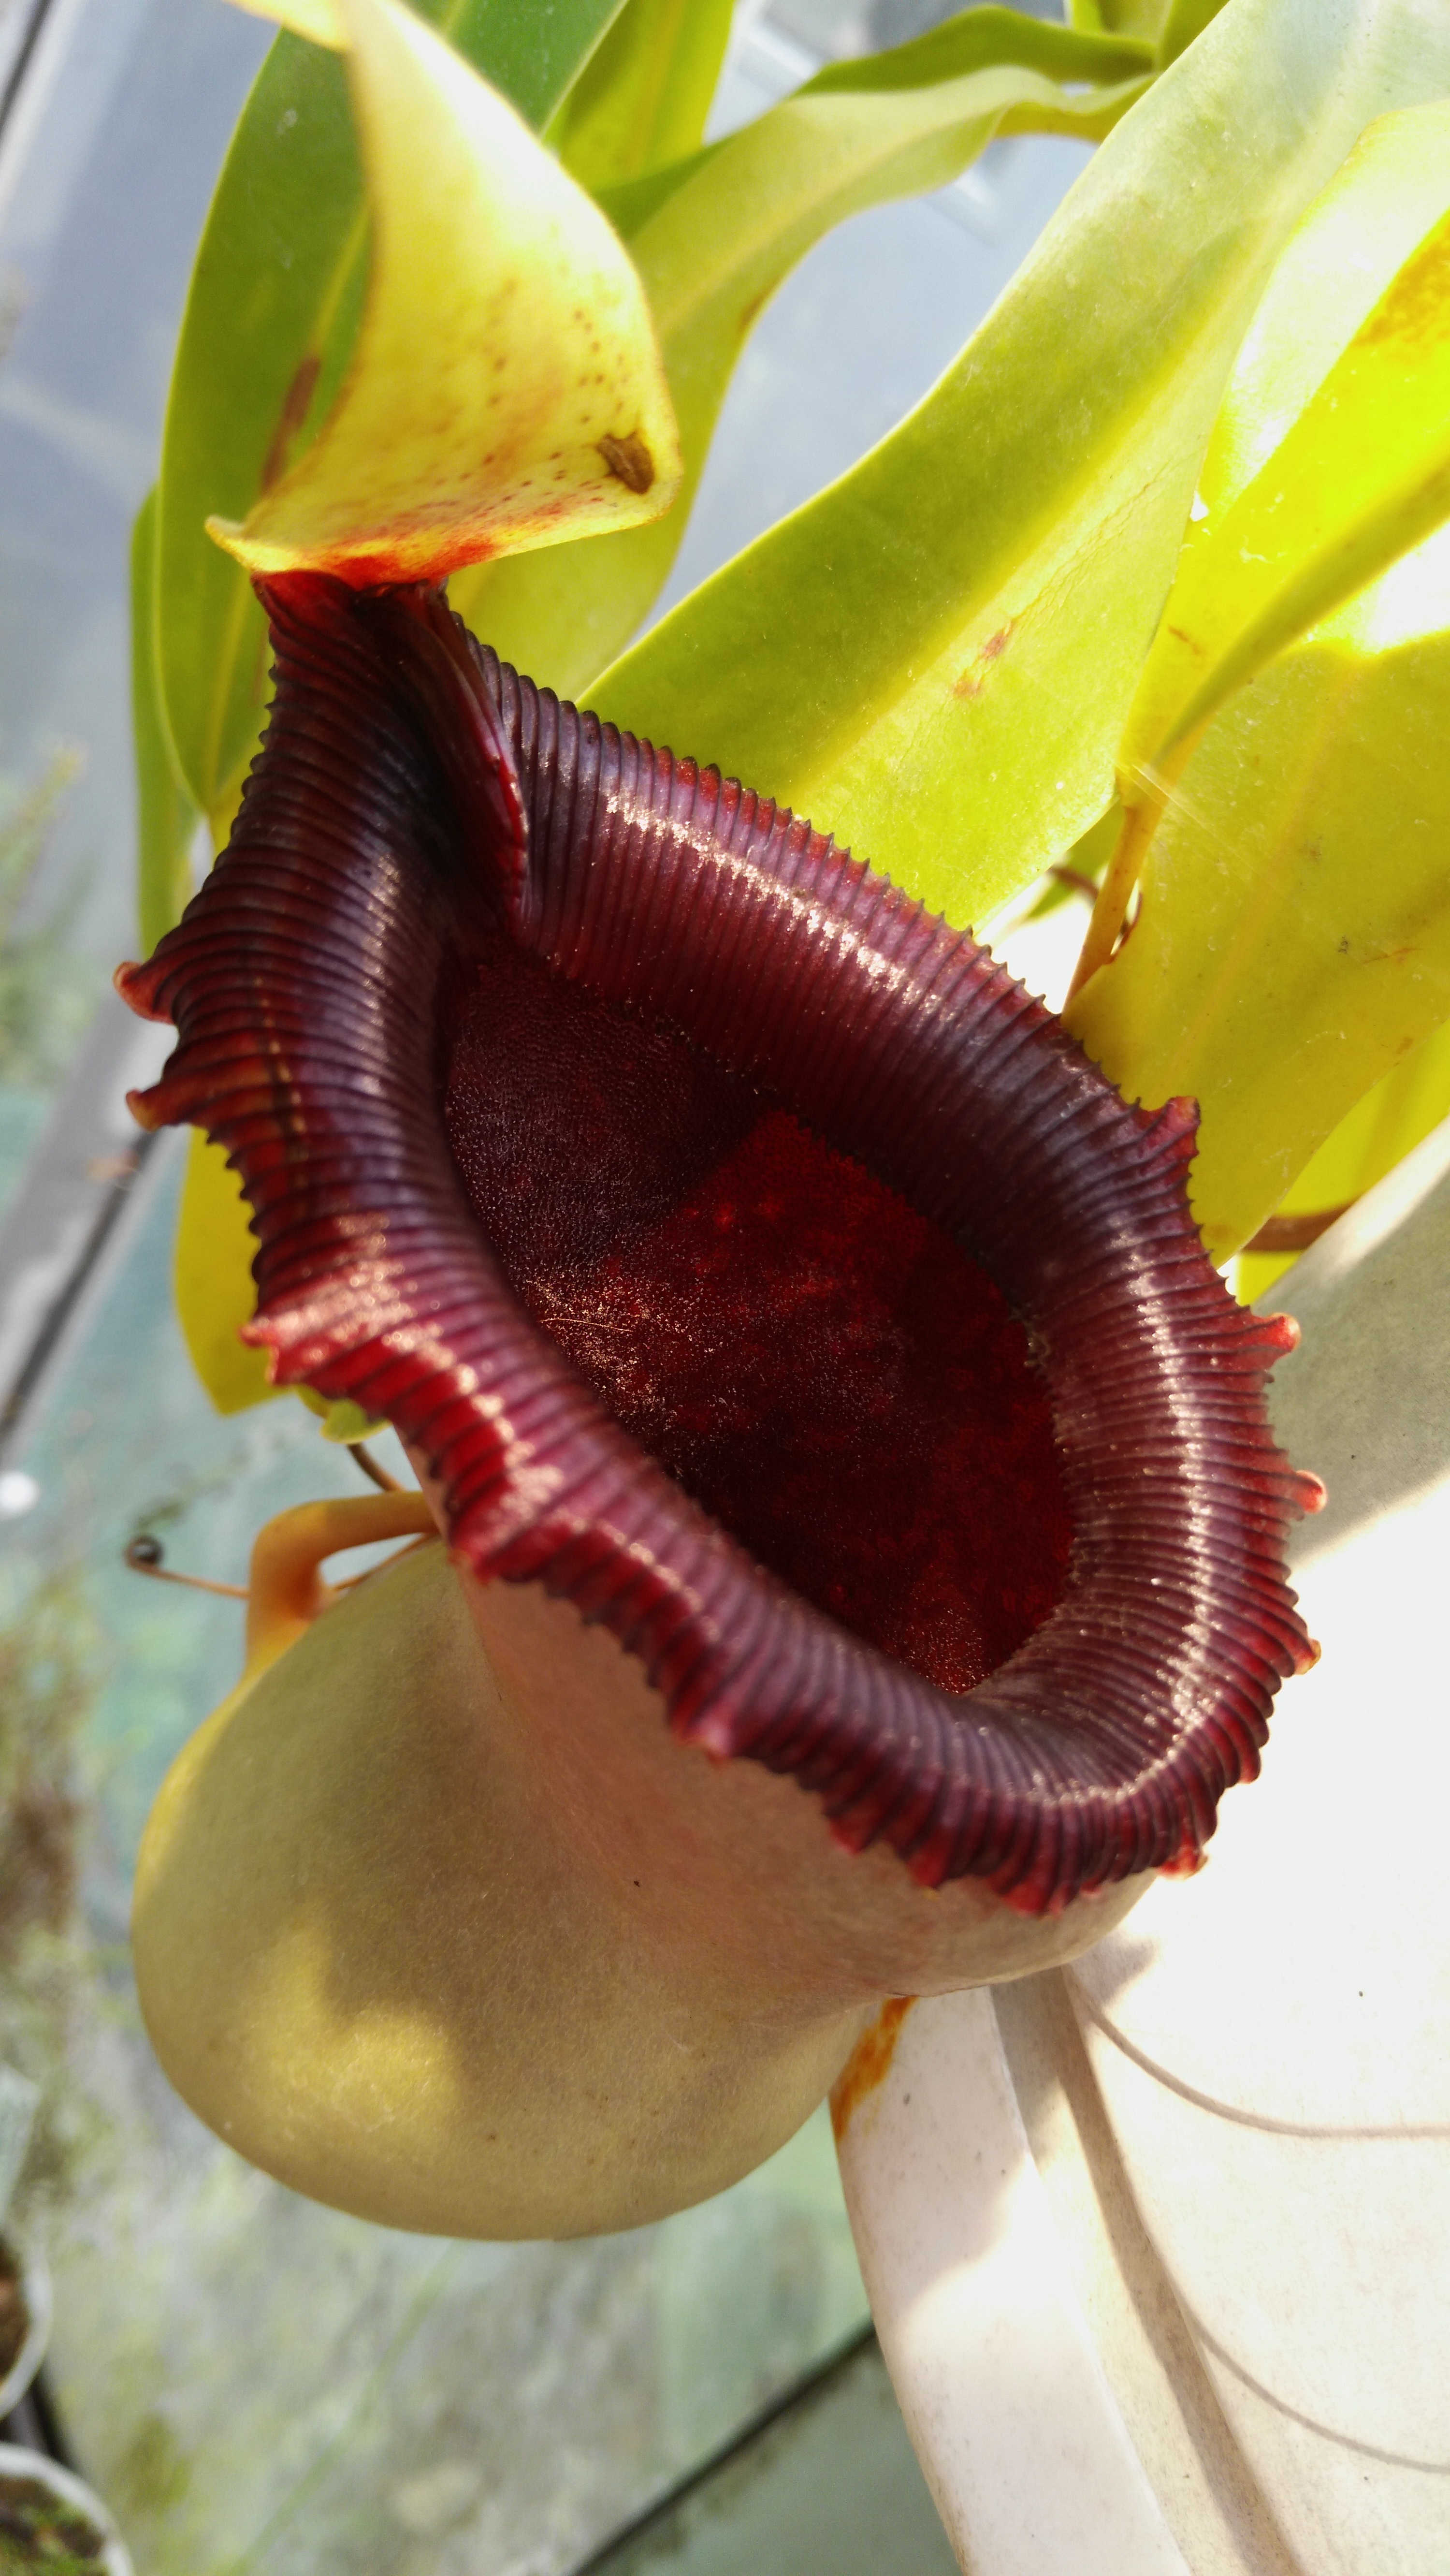
plant, leaf, flower, petal, produce, botany, yellow, flora, close up, pitcher, budapest, nepenthes, macro photography, flowering plant, carnivorous plant, jardin des plantes, plant stem, land plant